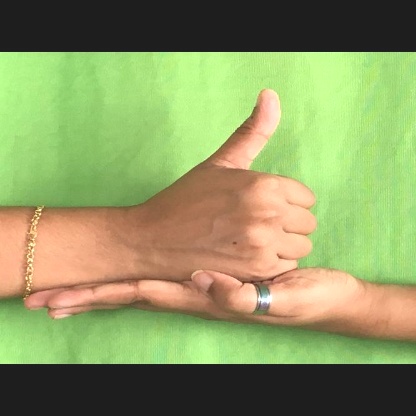
Mudra: Shivalinga